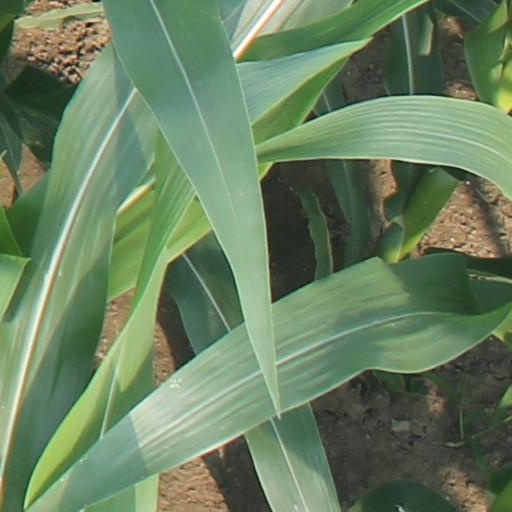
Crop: maize; corn